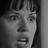
Emotion: surprise